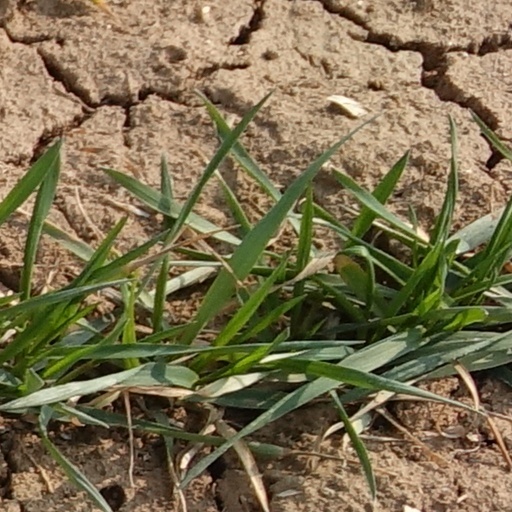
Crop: wheat